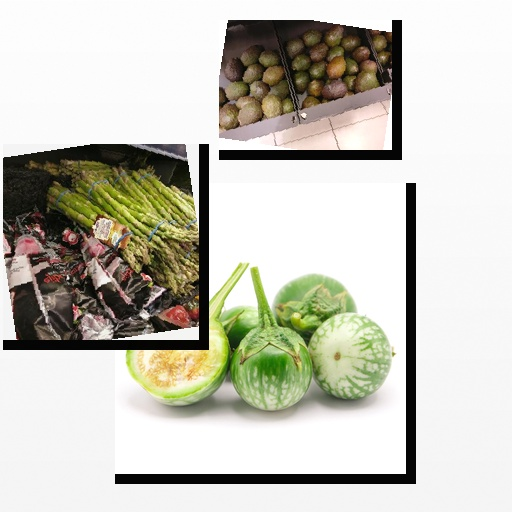
Food items: avocado, eggplant, asparagus